The Dark Pictures Anthology: House of Ashes

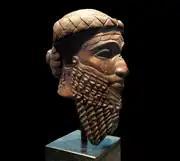
Most of the game is set in Akkad, formerly ruled by the king Naram-Sin "(mask pictured)". He features prominently in the prologue, which was inspired by the Curse of Akkad.

"House of Ashes", like previous entries in the anthology, was designed to be a standalone story, but all of the games are in a shared universe, so Supermassive included easter eggs that refer to other games in the anthology. Character models from "House of Ashes" predecessors were reused in the game; the choice reminded Sara Rechena from the Portuguese edition of "IGN" of the anthology TV series "American Horror Story", which reuses actors in different roles across multiple seasons. Inspirations for the story and design included the films "Aliens" (1986), "Predator" (1987), and "The Descent" (2005); the H. P. Lovecraft novella "At the Mountains of Madness" (1936); and various facets of Mesopotamian culture such as the myth of the Curse of Akkad.